Tetris (film)

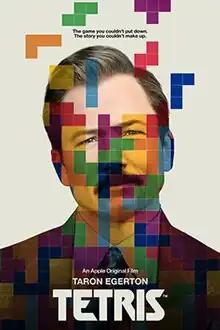
Promotional poster

Tetris is a 2023 biographical thriller film based on true events around the race to license and patent the video game "Tetris" from Russia in the late 1980s during the Cold War. It was directed by Jon S. Baird and written by Noah Pink. The film stars Taron Egerton, Nikita Efremov, Sofia Lebedeva, and Anthony Boyle. The plot follows Henk Rogers of Bullet-Proof Software, who becomes interested in the game Tetris, created by Alexey Pajitnov, during an electronics show. Desperate to obtain handheld console rights for Nintendo, he takes trips between Japan, the United States, and Russia to win legal battles over the game's ownership.